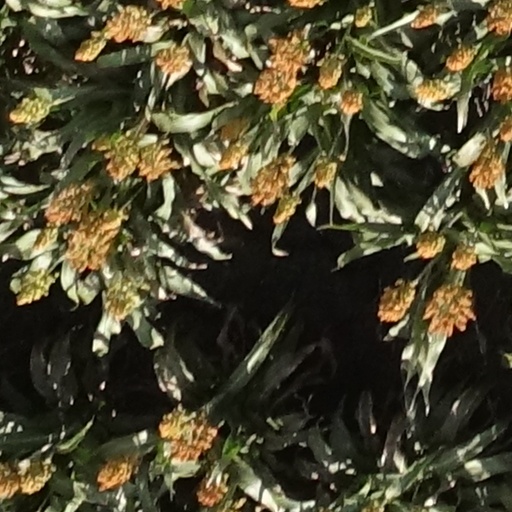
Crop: sorghum